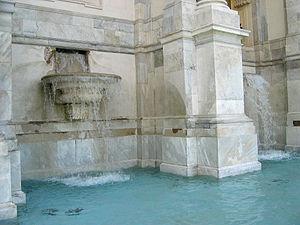
La Fontana dell'Acqua Paola, aussi connue sous le nom de Il Fontanone, est une fontaine monumentale en portique située sur le Janicule, près de l'église San Pietro in Montorio, à Rome, Italie. Elle a été construite en 1612 pour marquer la fin de l'aqueduc Acqua Paola, restauré par le pape Paul V ; la fontaine tient son nom de ce pape. Elle a été la première fontaine importante sur la rive gauche du Tibre.